Leaside station (Canadian Pacific Railway)

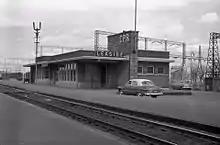
1946 station built in the International Style

Leaside station is a former railway station in Toronto that served Leaside and Thorncliffe Park. The Canadian Pacific Railway built the station in 1894 to serve the new community of Leaside, on a railway line leased from the Ontario and Quebec Railway.